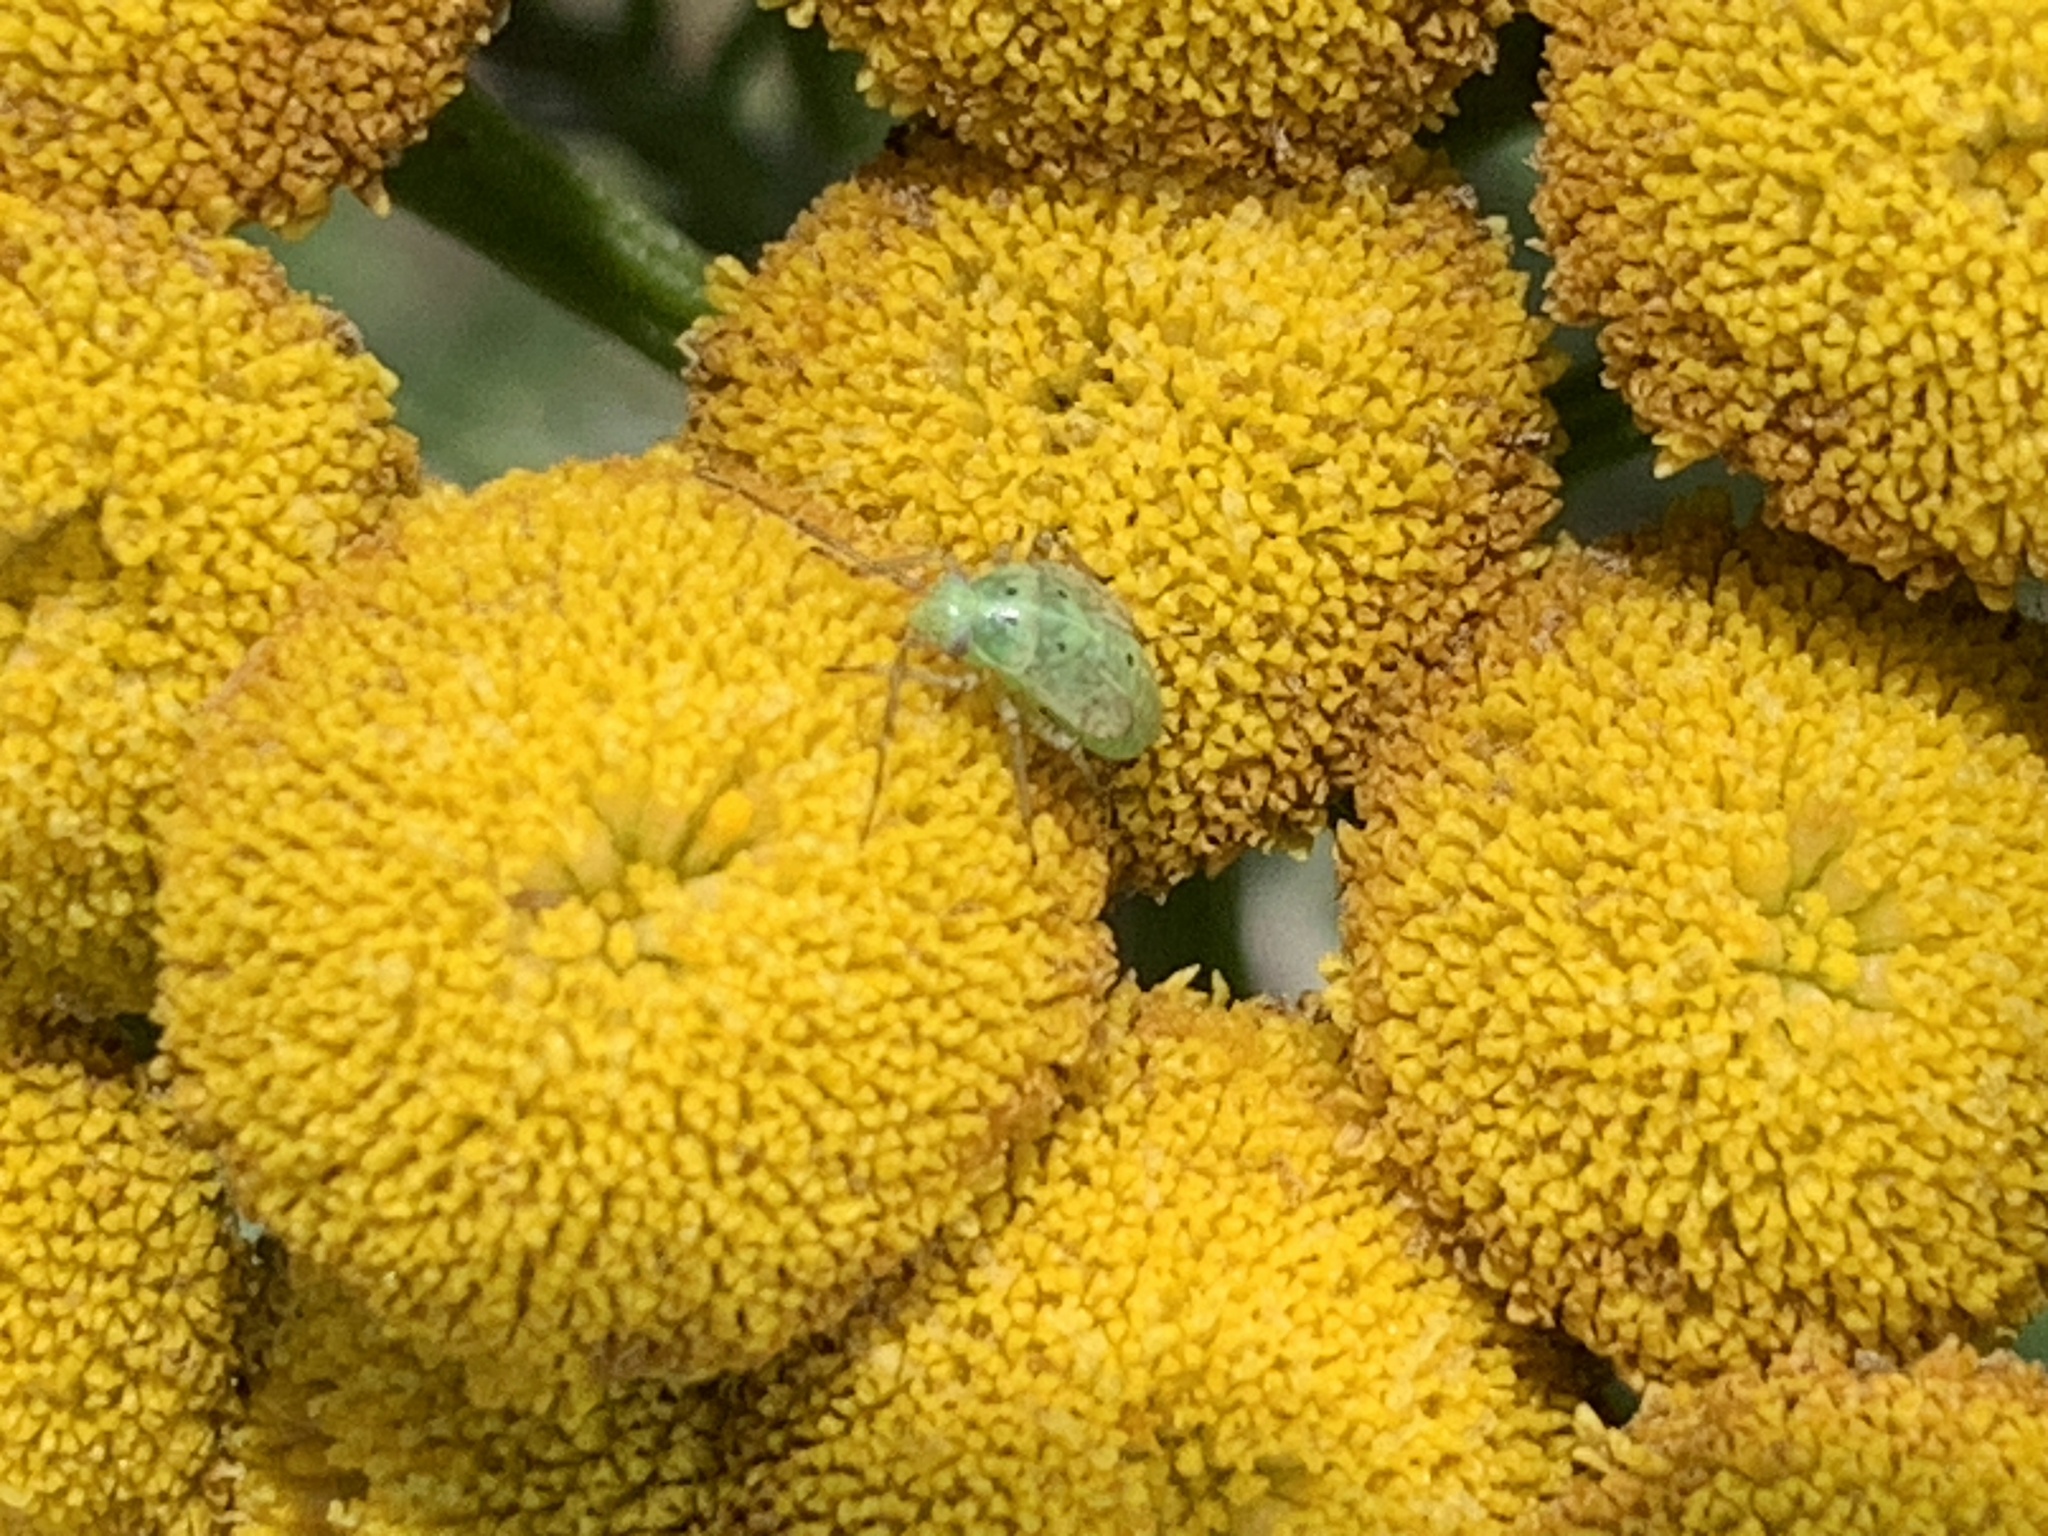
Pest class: lygus_bug